Bolívar (TV series)

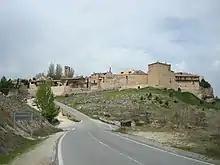
The del Toro's La Sierra retreat was filmed in Pedraza, with the producers describing it as frozen in time

Filming of the series began on 7 March 2018 in Cartagena, Colombia. The series was shot primarily in Colombia, featuring cities such as Villa de Leyva, Monguí, Santa Fe de Antioquia, Calí, Popayán, and natural areas in the Los Nevados National Natural Park, El Páramo de Oceta, as well as the Eastern Plains of Colombia. In May 2018, Caracol, with the assistance of local production by Galdo Medio, began filming in Spain. Scenes in Spain were shot in Toledo, with the production also being able to shoot some scenes on the Lavaderos de Rojas estate; in Aranjuez; and in Pedraza. Some parts of the series were filmed between the border of Venezuela and Colombia. Three production units were used, with simultaneous filming lasting from March through September 2018.